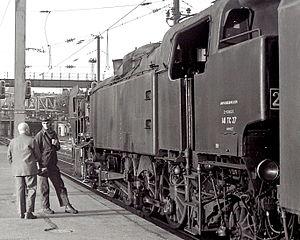
Les Mikado de la série Nord 4.1201 à 4.1272 sont des locomotives-tender de la Compagnie des chemins de fer du Nord. Elles étaient utilisées pour la desserte des lignes de la banlieue nord de Paris.